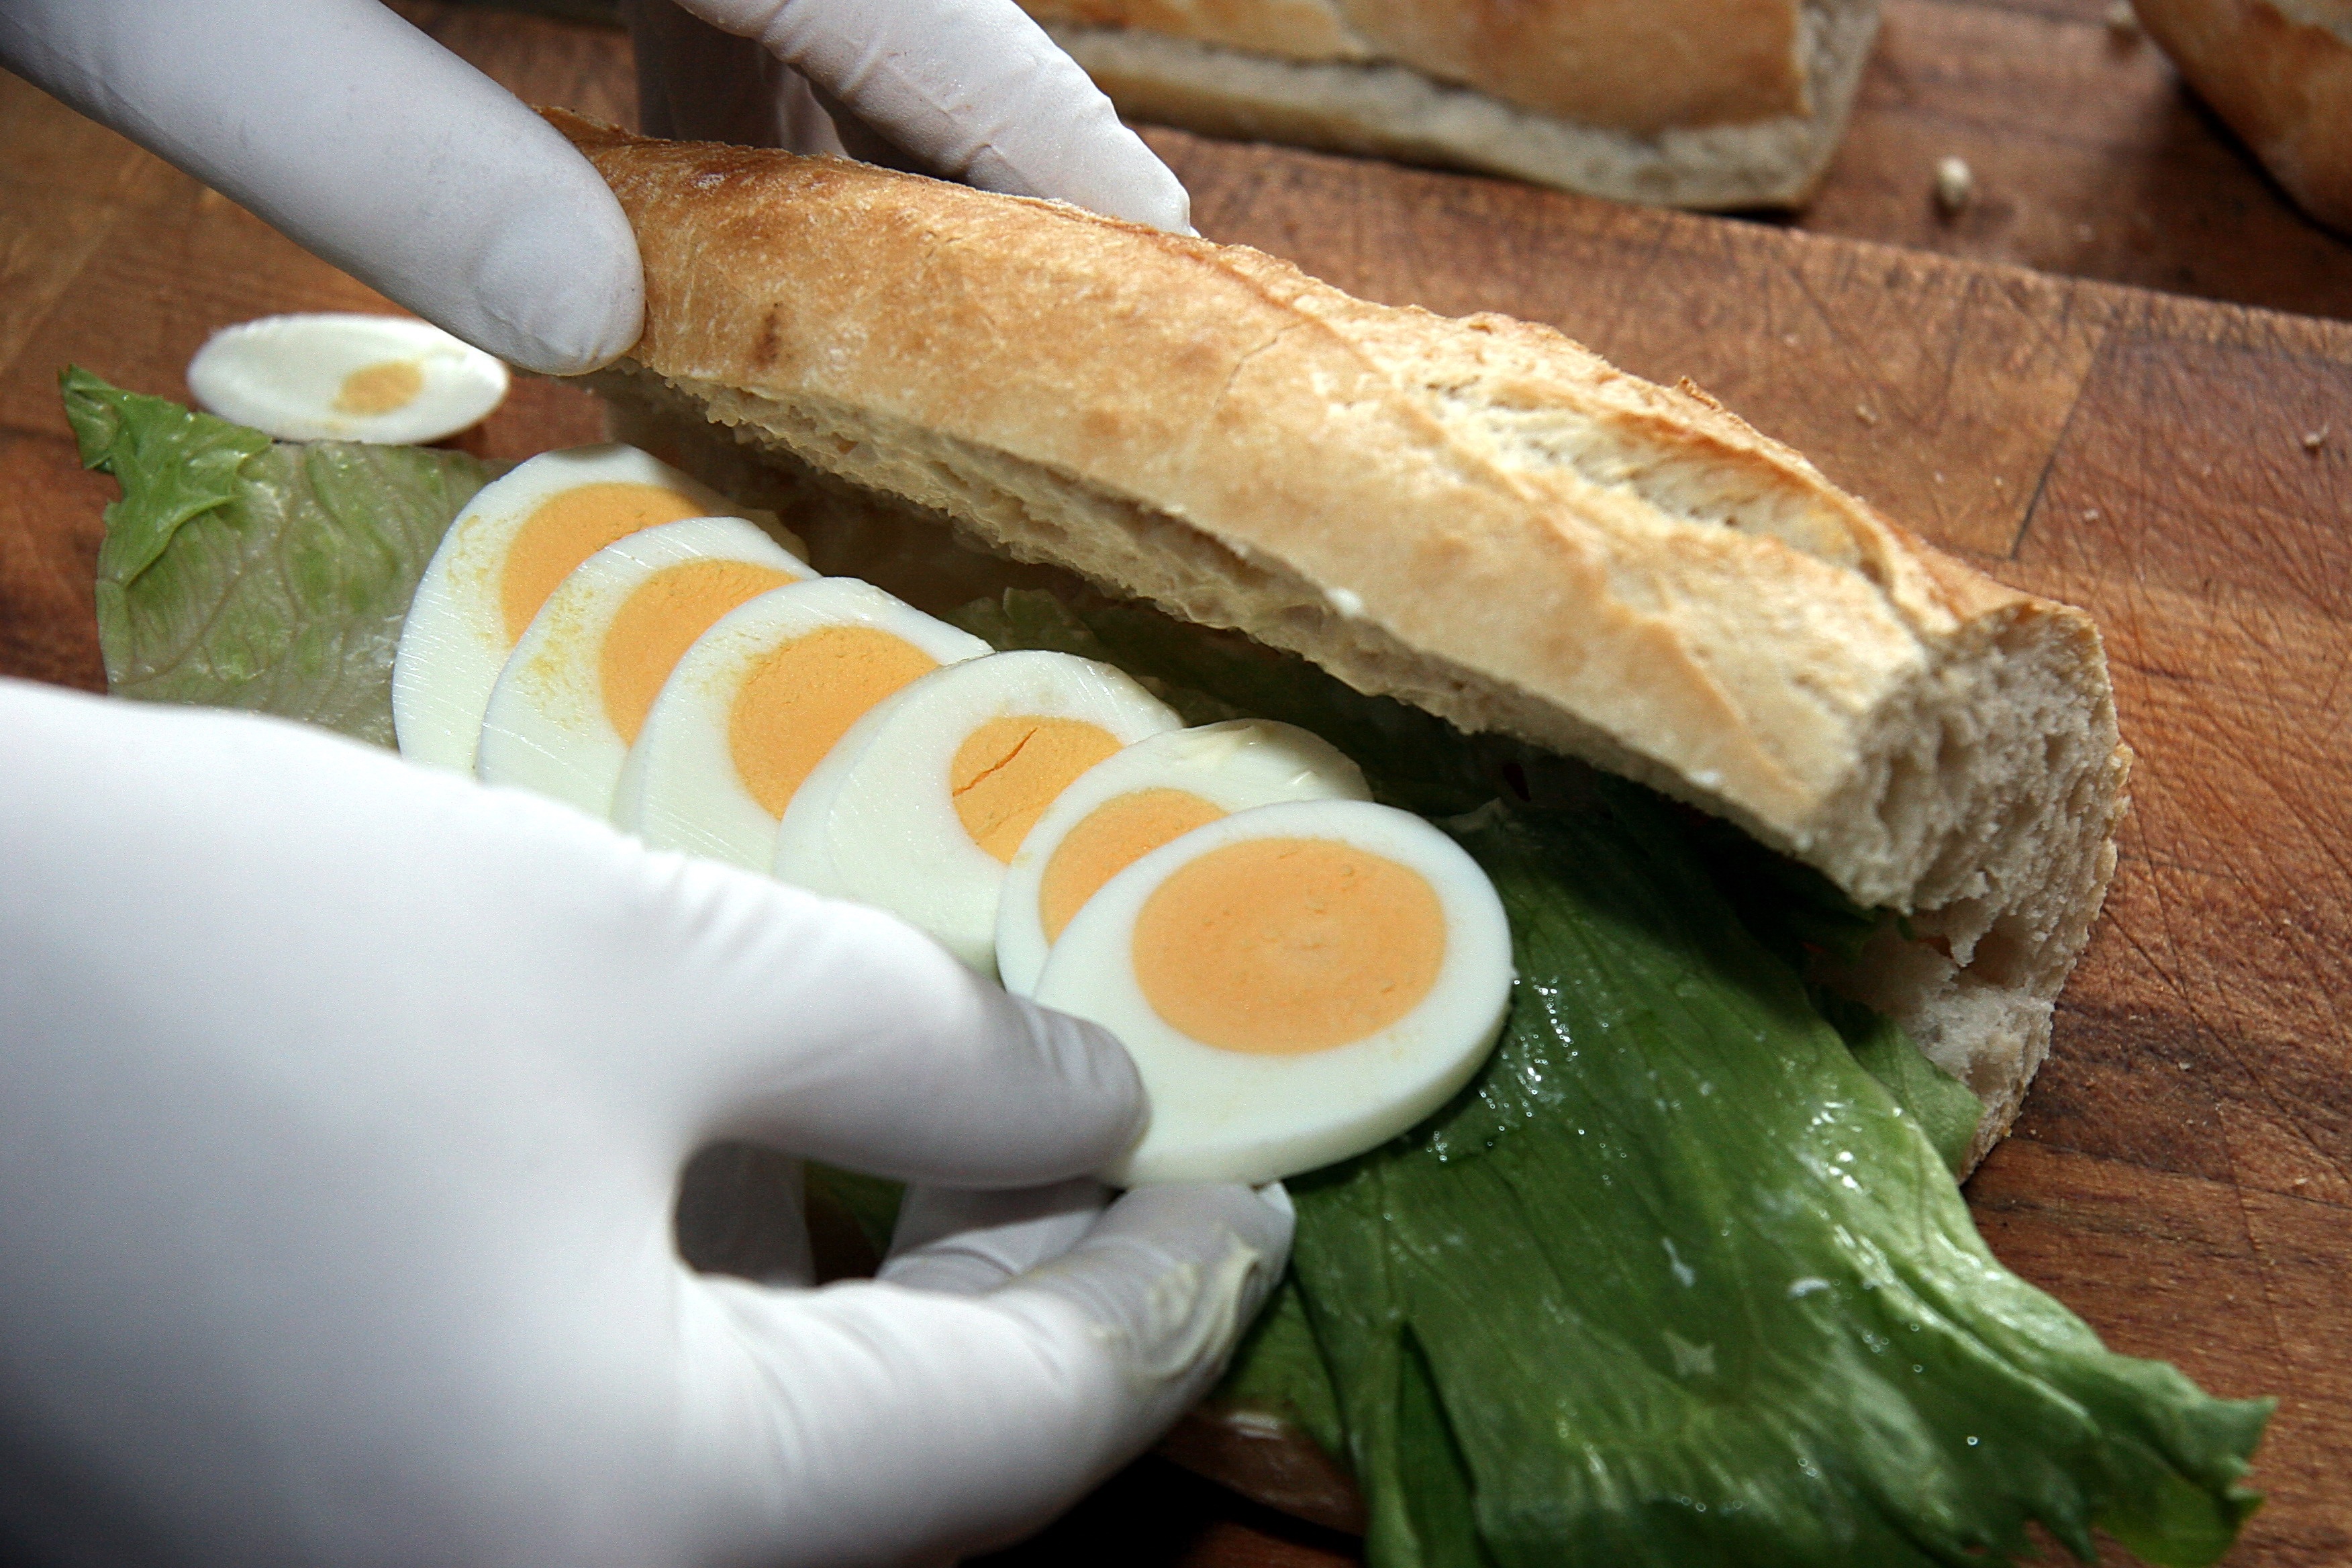
dish, meal, food, salad, cooking, produce, fish, cuisine, sandwich, asian food, dining, eggs, production, food production